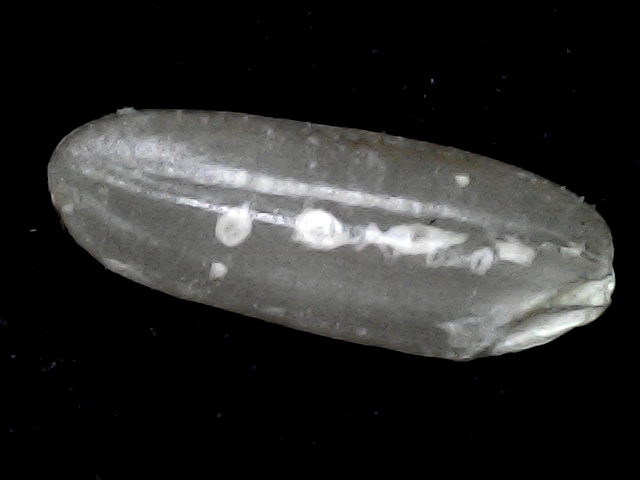
Rice variety: BD72